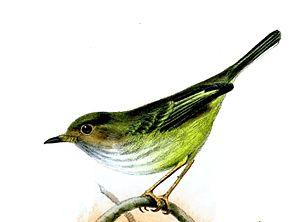
Le Microtyran coiffé, également appelé Todirostre coiffé ou Tyranneau pygmée, est une espèce de passereau de la famille des Tyrannidae. C'est le seul représentant du genre Atalotriccus.